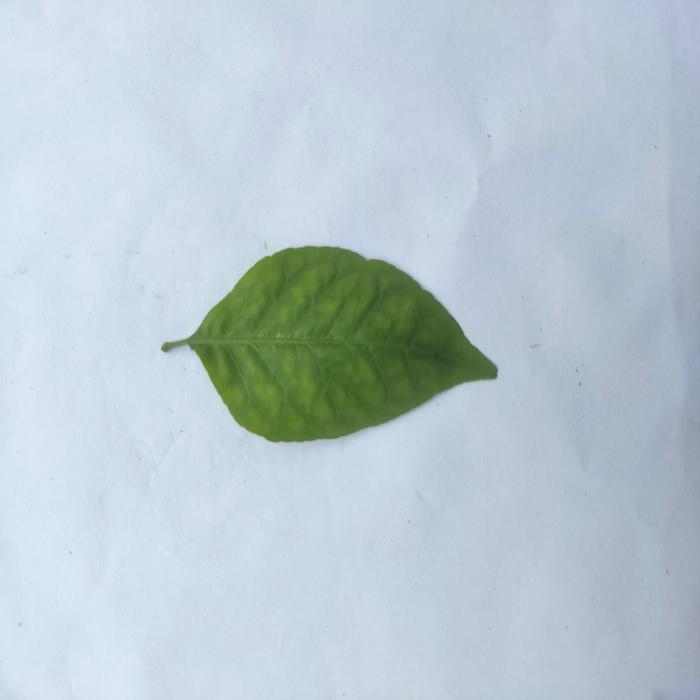
Crop: Aegle Marmelos
Leaf condition: Leaf_Spot